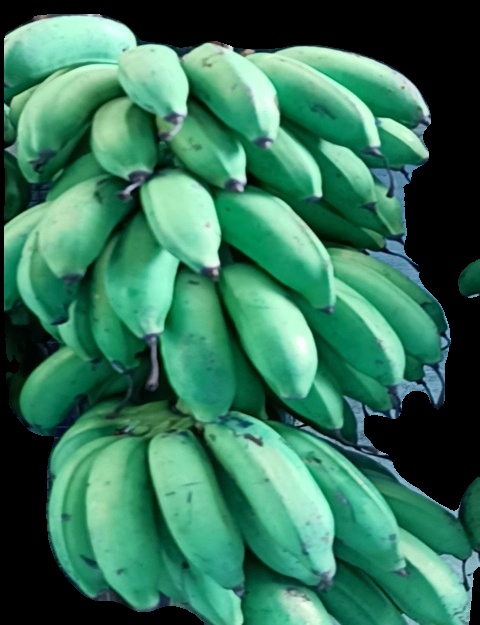
Variety: rasbale
Grade: grade2